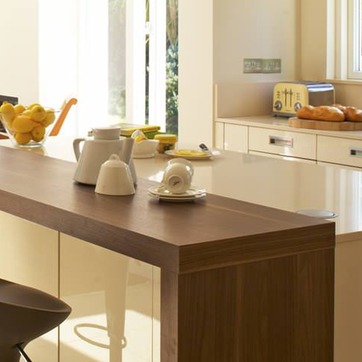
Material: ceramic